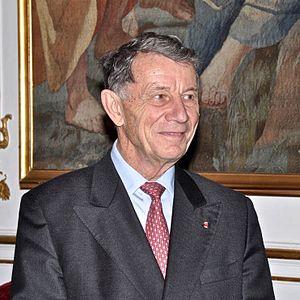
Amiral LANXADE à la mairie de Strasbourg
Jacques Lanxade est un amiral et diplomate français, né le 8 septembre 1934 à Toulon.
Le ministre français des Armées dispose d'un cabinet militaire ayant à sa tête un officier général.
Le chef d'État-Major des armées est un officier général français. Militaire le plus gradé de l'armée française, il assure le commandement de toutes les opérations militaires sous l'autorité du président de la République et sous réserve des dispositions particulières relatives à la dissuasion nucléaire. Il assiste et conseille le gouvernement dans l'exercice de ses attributions relatives à l'emploi des forces ; son adjoint est le major général des armées. Depuis le 20 juillet 2017, le chef d'État-Major est le général d'armée François Lecointre.